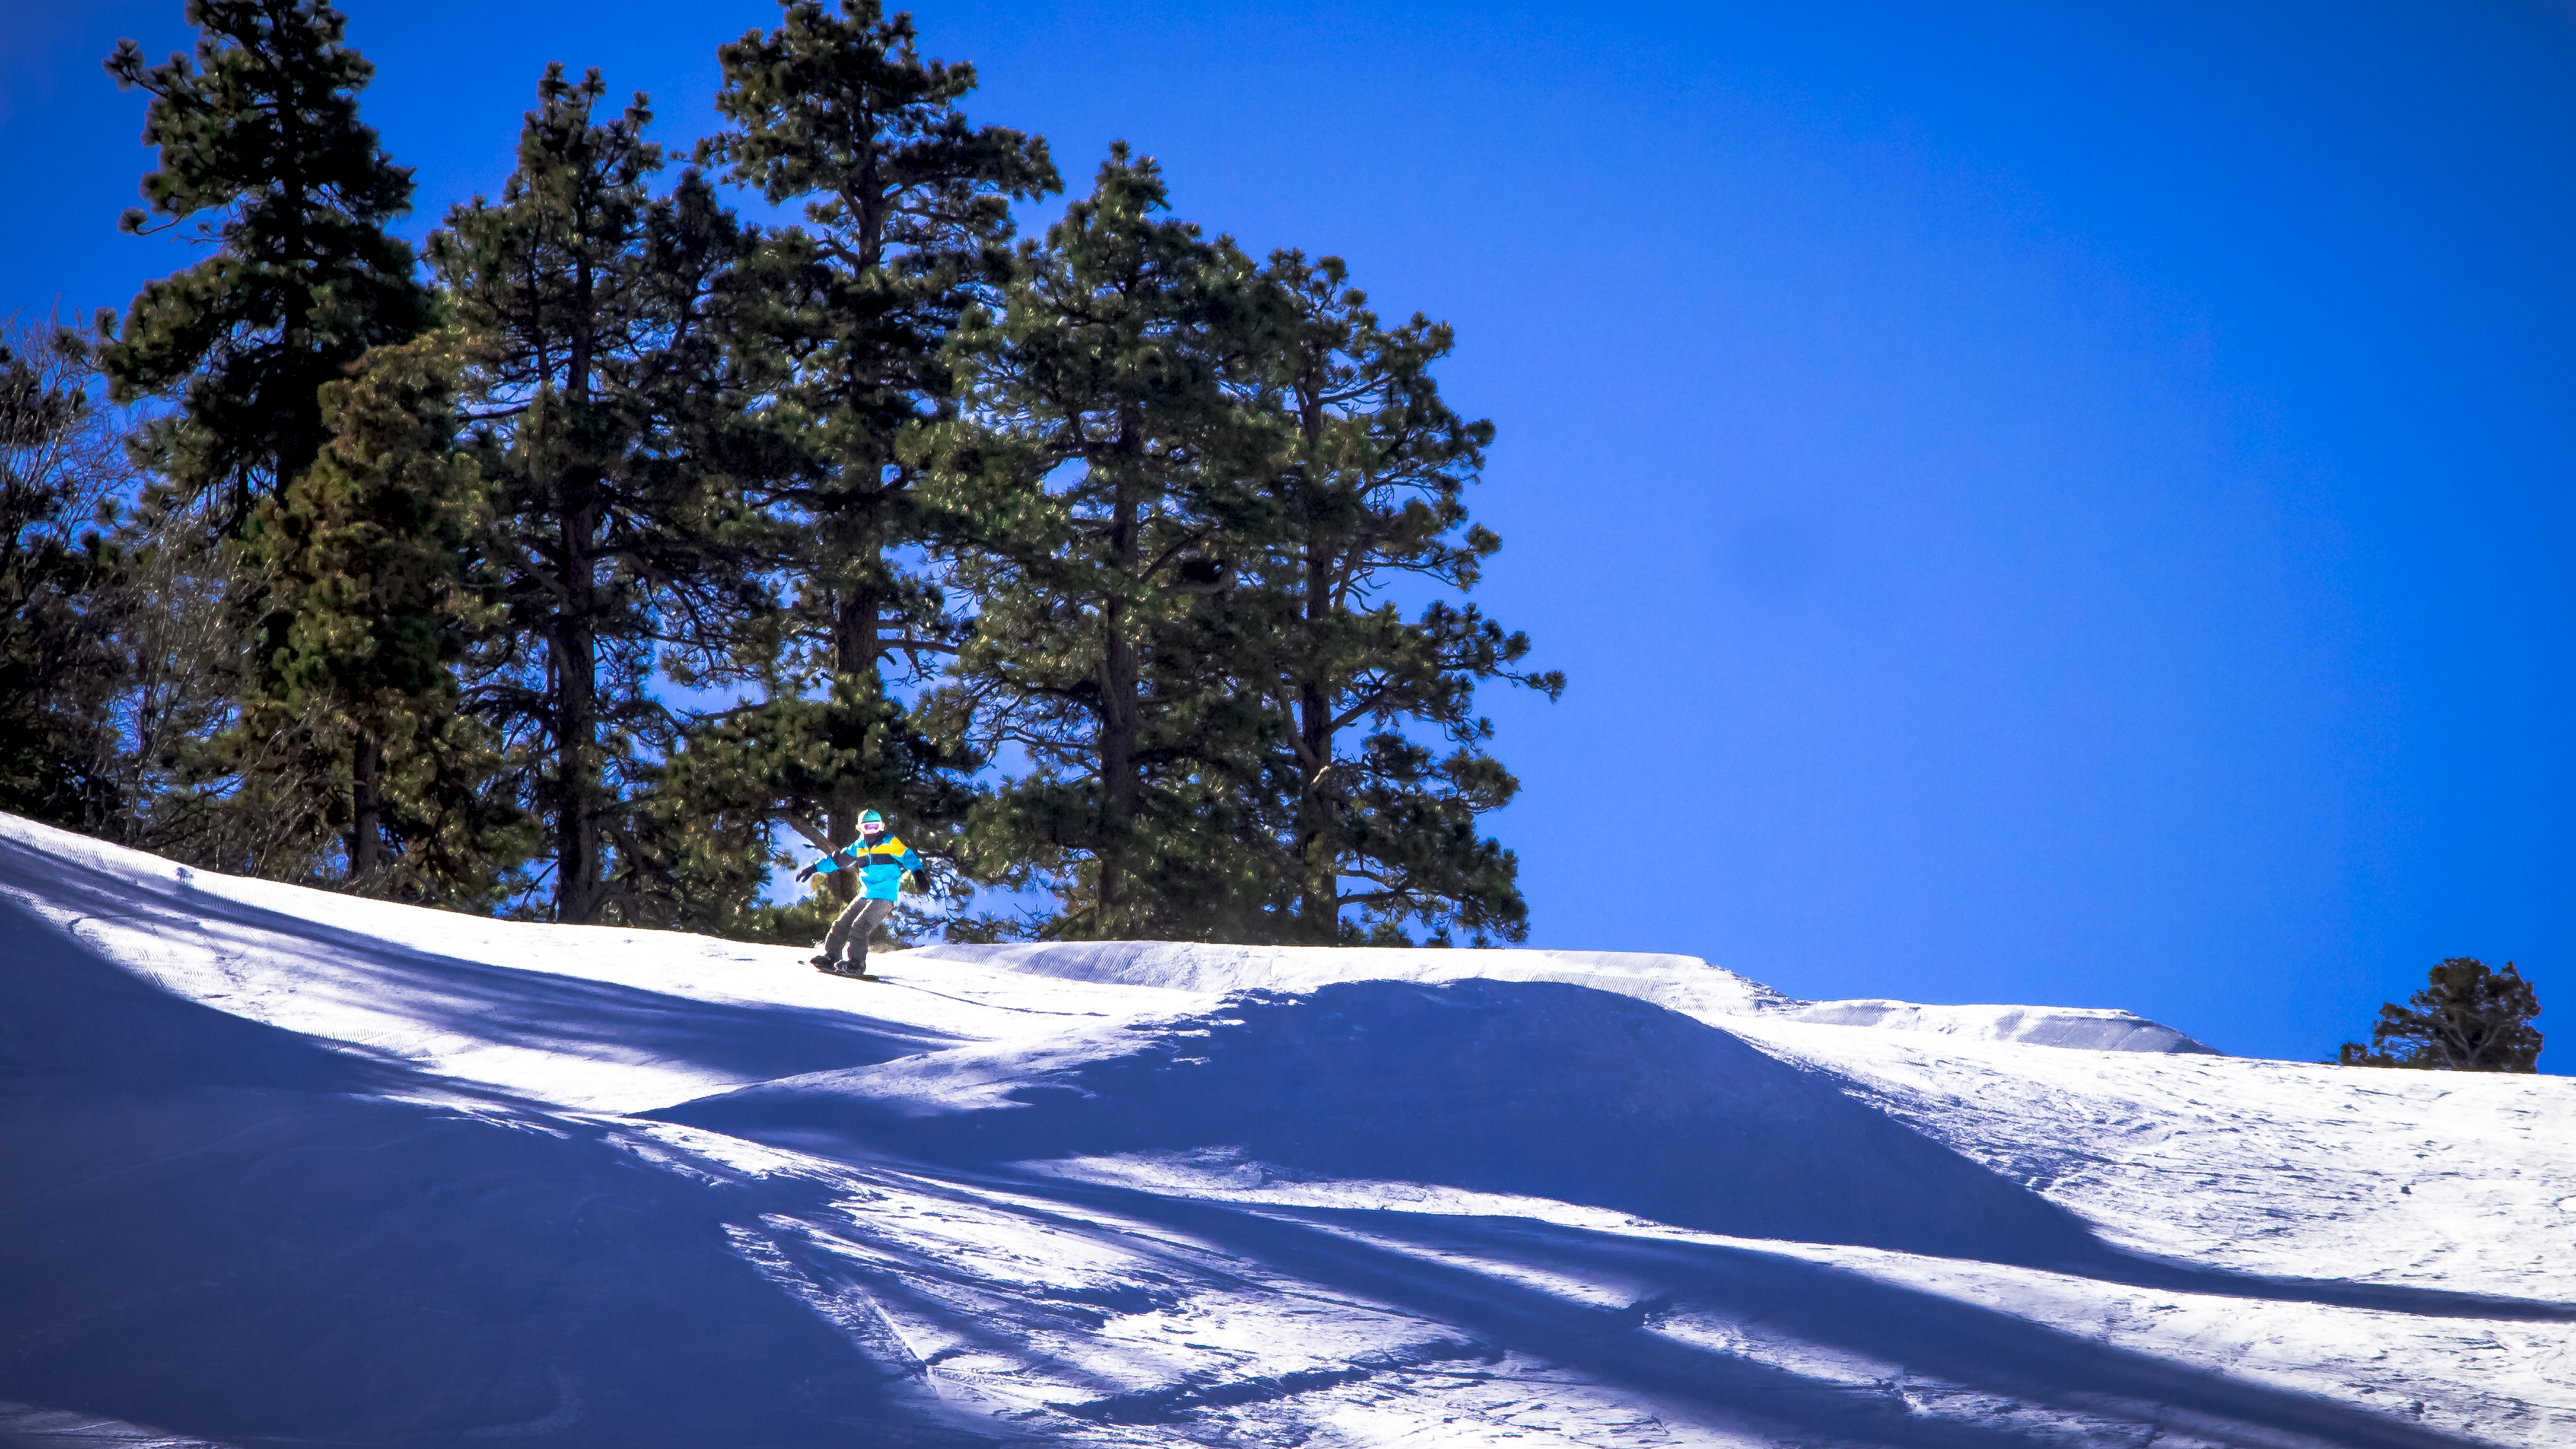
landscape, tree, outdoor, open, mountain, snow, winter, sky, board, trail, white, sport, sunlight, hill, run, alone, mountain range, jump, weather, blue, empty, snowboard, lonely, season, winter sport, free, creativecommons, ski, big, piste, shadowns, woody plant